Innue Essipit

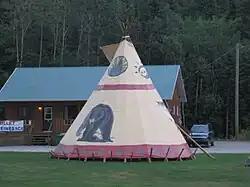
Essipit

Innue Essipit is an Innu First Nation in Quebec, Canada. It owns one reserve named Essipit where one-third of its population live, located in the Côte-Nord region on the North shore of the Saint Lawrence River. This is one of the nine Innu communities in Quebec. In 2018, it had a total registered population of 756 members. It is part of the Mamuitun Tribal Council.